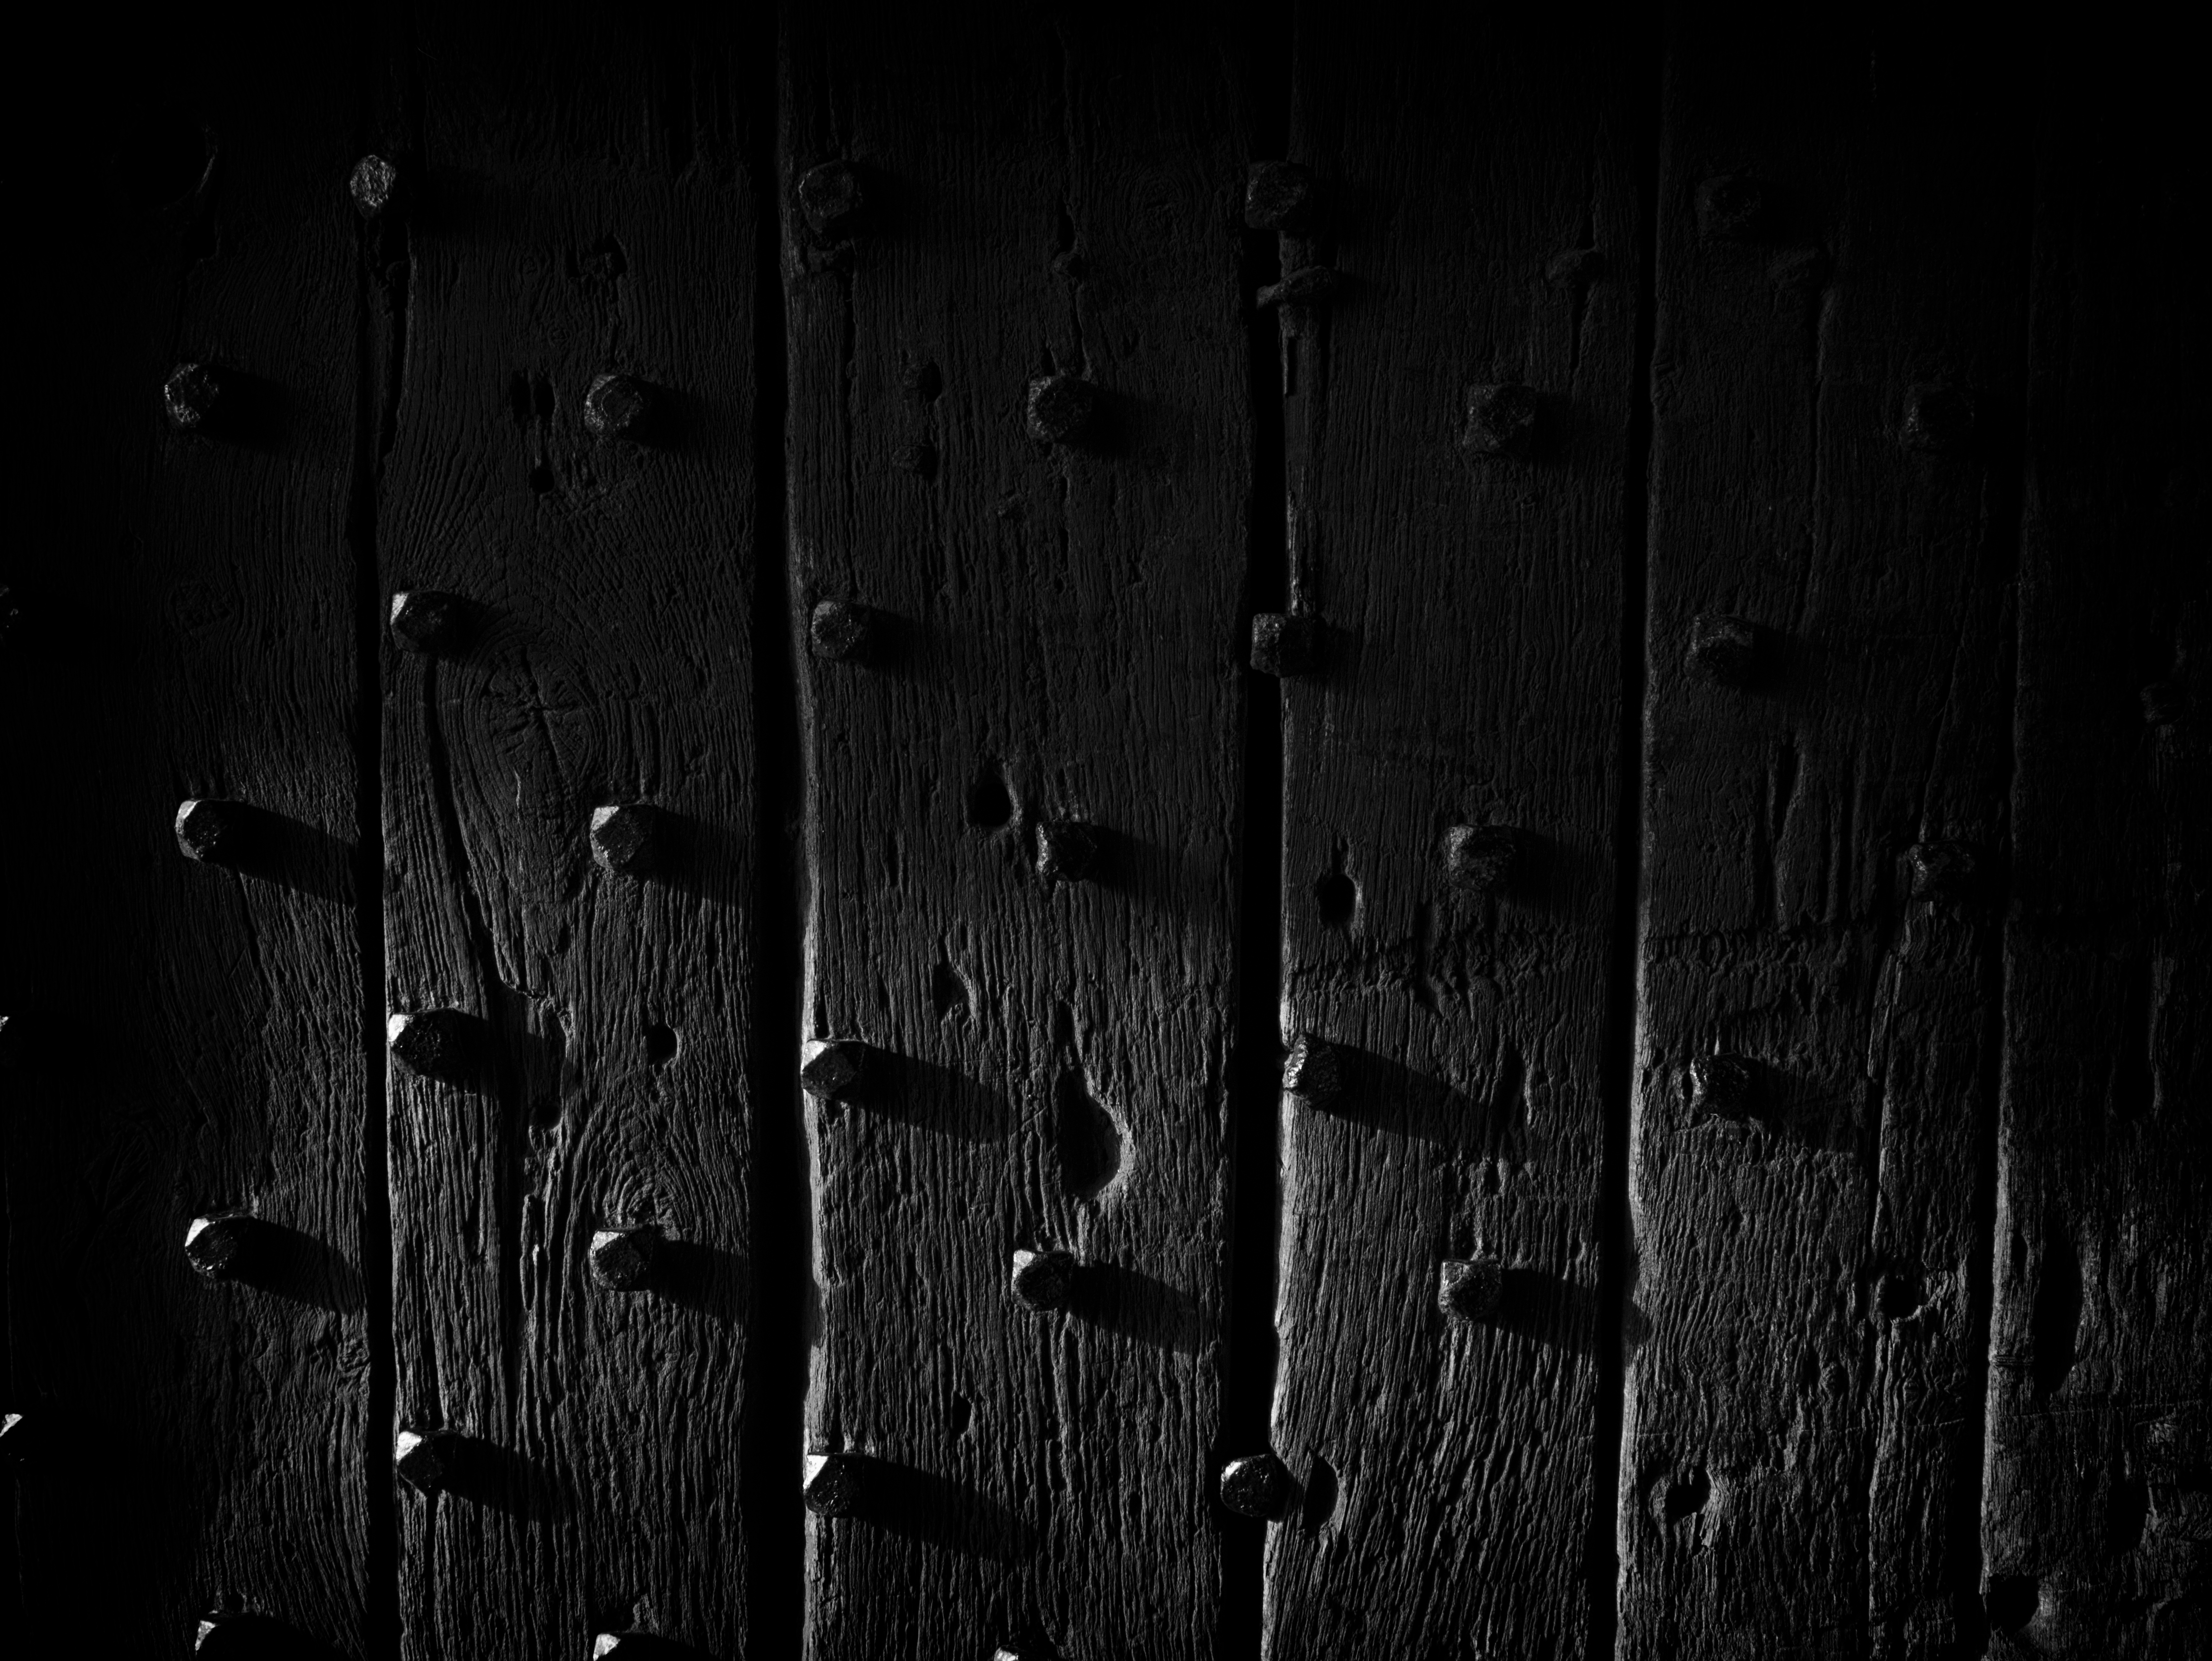
light, black and white, white, night, photography, texture, darkness, black, monochrome, english, heritage, carisle, carlislecastle, monochrome photography